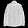
Label: Coat